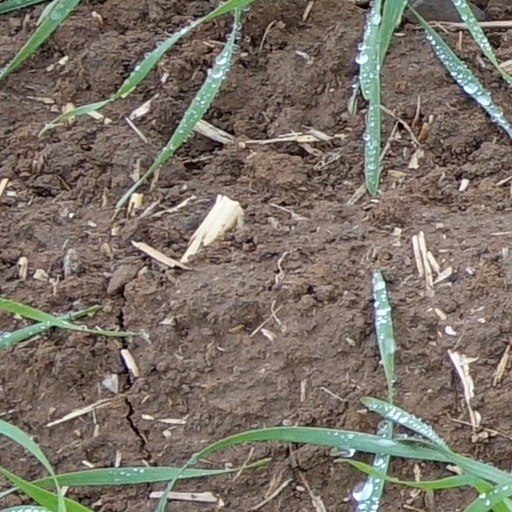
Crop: wheat